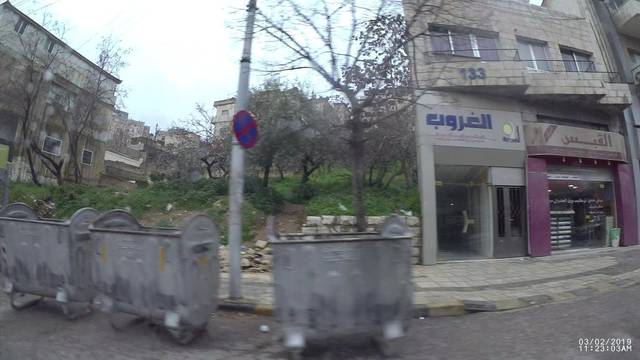
Region: Jordan
Coordinates: 31.953, 35.924